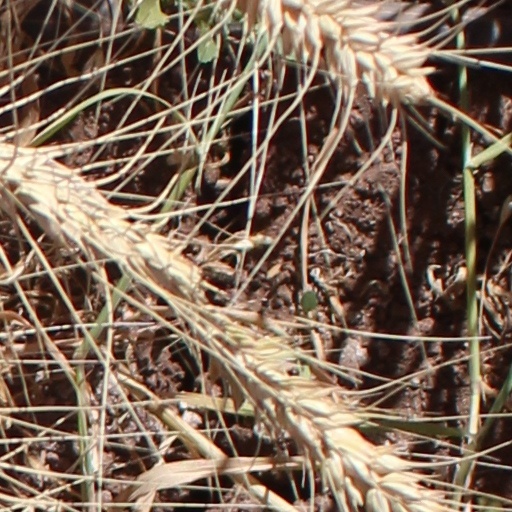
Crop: wheat